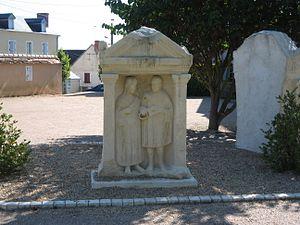
Moulage d'une stèle funéraire, trouvée à Saint Ambroix, fin du II°.
Les stèles de Saint-Ambroix-sur-Arnon, dans le département du Cher, sont des œuvres gallo-romaines datant de la fin du IIᵉ siècle. Ces sculptures ont été façonnées dans un atelier de sculpture par techniques de sculpture en pierre de taille et de bas-relief, en hommage à des défunts. Elles observent une étude détaillée et méthodique des individus auxquels elles sont dédiées, en témoignant de leur profession, de leur quotidien et de leur statut dans la société gallo-romaine de la cité berrichonne. Au nombre de 86, les stèles font partie d'un ensemble archéologique, vestiges de l'ancien oppidum Bituriges Cubi d'Ernodurum. Elles sont attribuées sur une période couvrant la fin du Iᵉʳ siècle et le début du IIᵉ siècle. On suppose que celles-ci auraient été manufacturées dans un atelier de sculpture également localisé au sein de l'agglomération gallo-romaine d'Ernodurum. L'ensemble des 86 artéfacts funéraires apparaissent d'excellente facture pour la plupart, quoique certains présentent un aspect inachevé.
Les Bituriges Cubes sont un peuple gaulois qui occupait un territoire de la Gaule centrale situé entre la Loire et le Massif central et faisait partie des peuples de Gaule Celtique. Leur capitale, Avaricon, du nom de la rivière Yèvre, se trouvait sur le site actuel de Bourges.
Ernodurum est un vicus gallo-romain, intensément active entre le Iᵉʳ et le IIIᵉ siècle et dont l'occupation antique se poursuit jusqu'à la fin du IVᵉ siècle, située sur la commune française de Saint-Ambroix, à l'ouest du département du Cher.